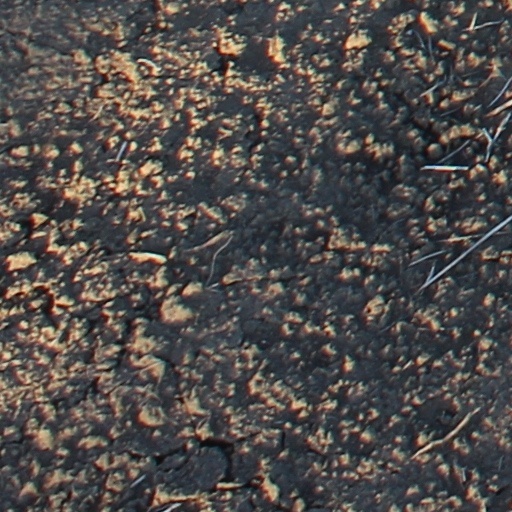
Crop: wheat